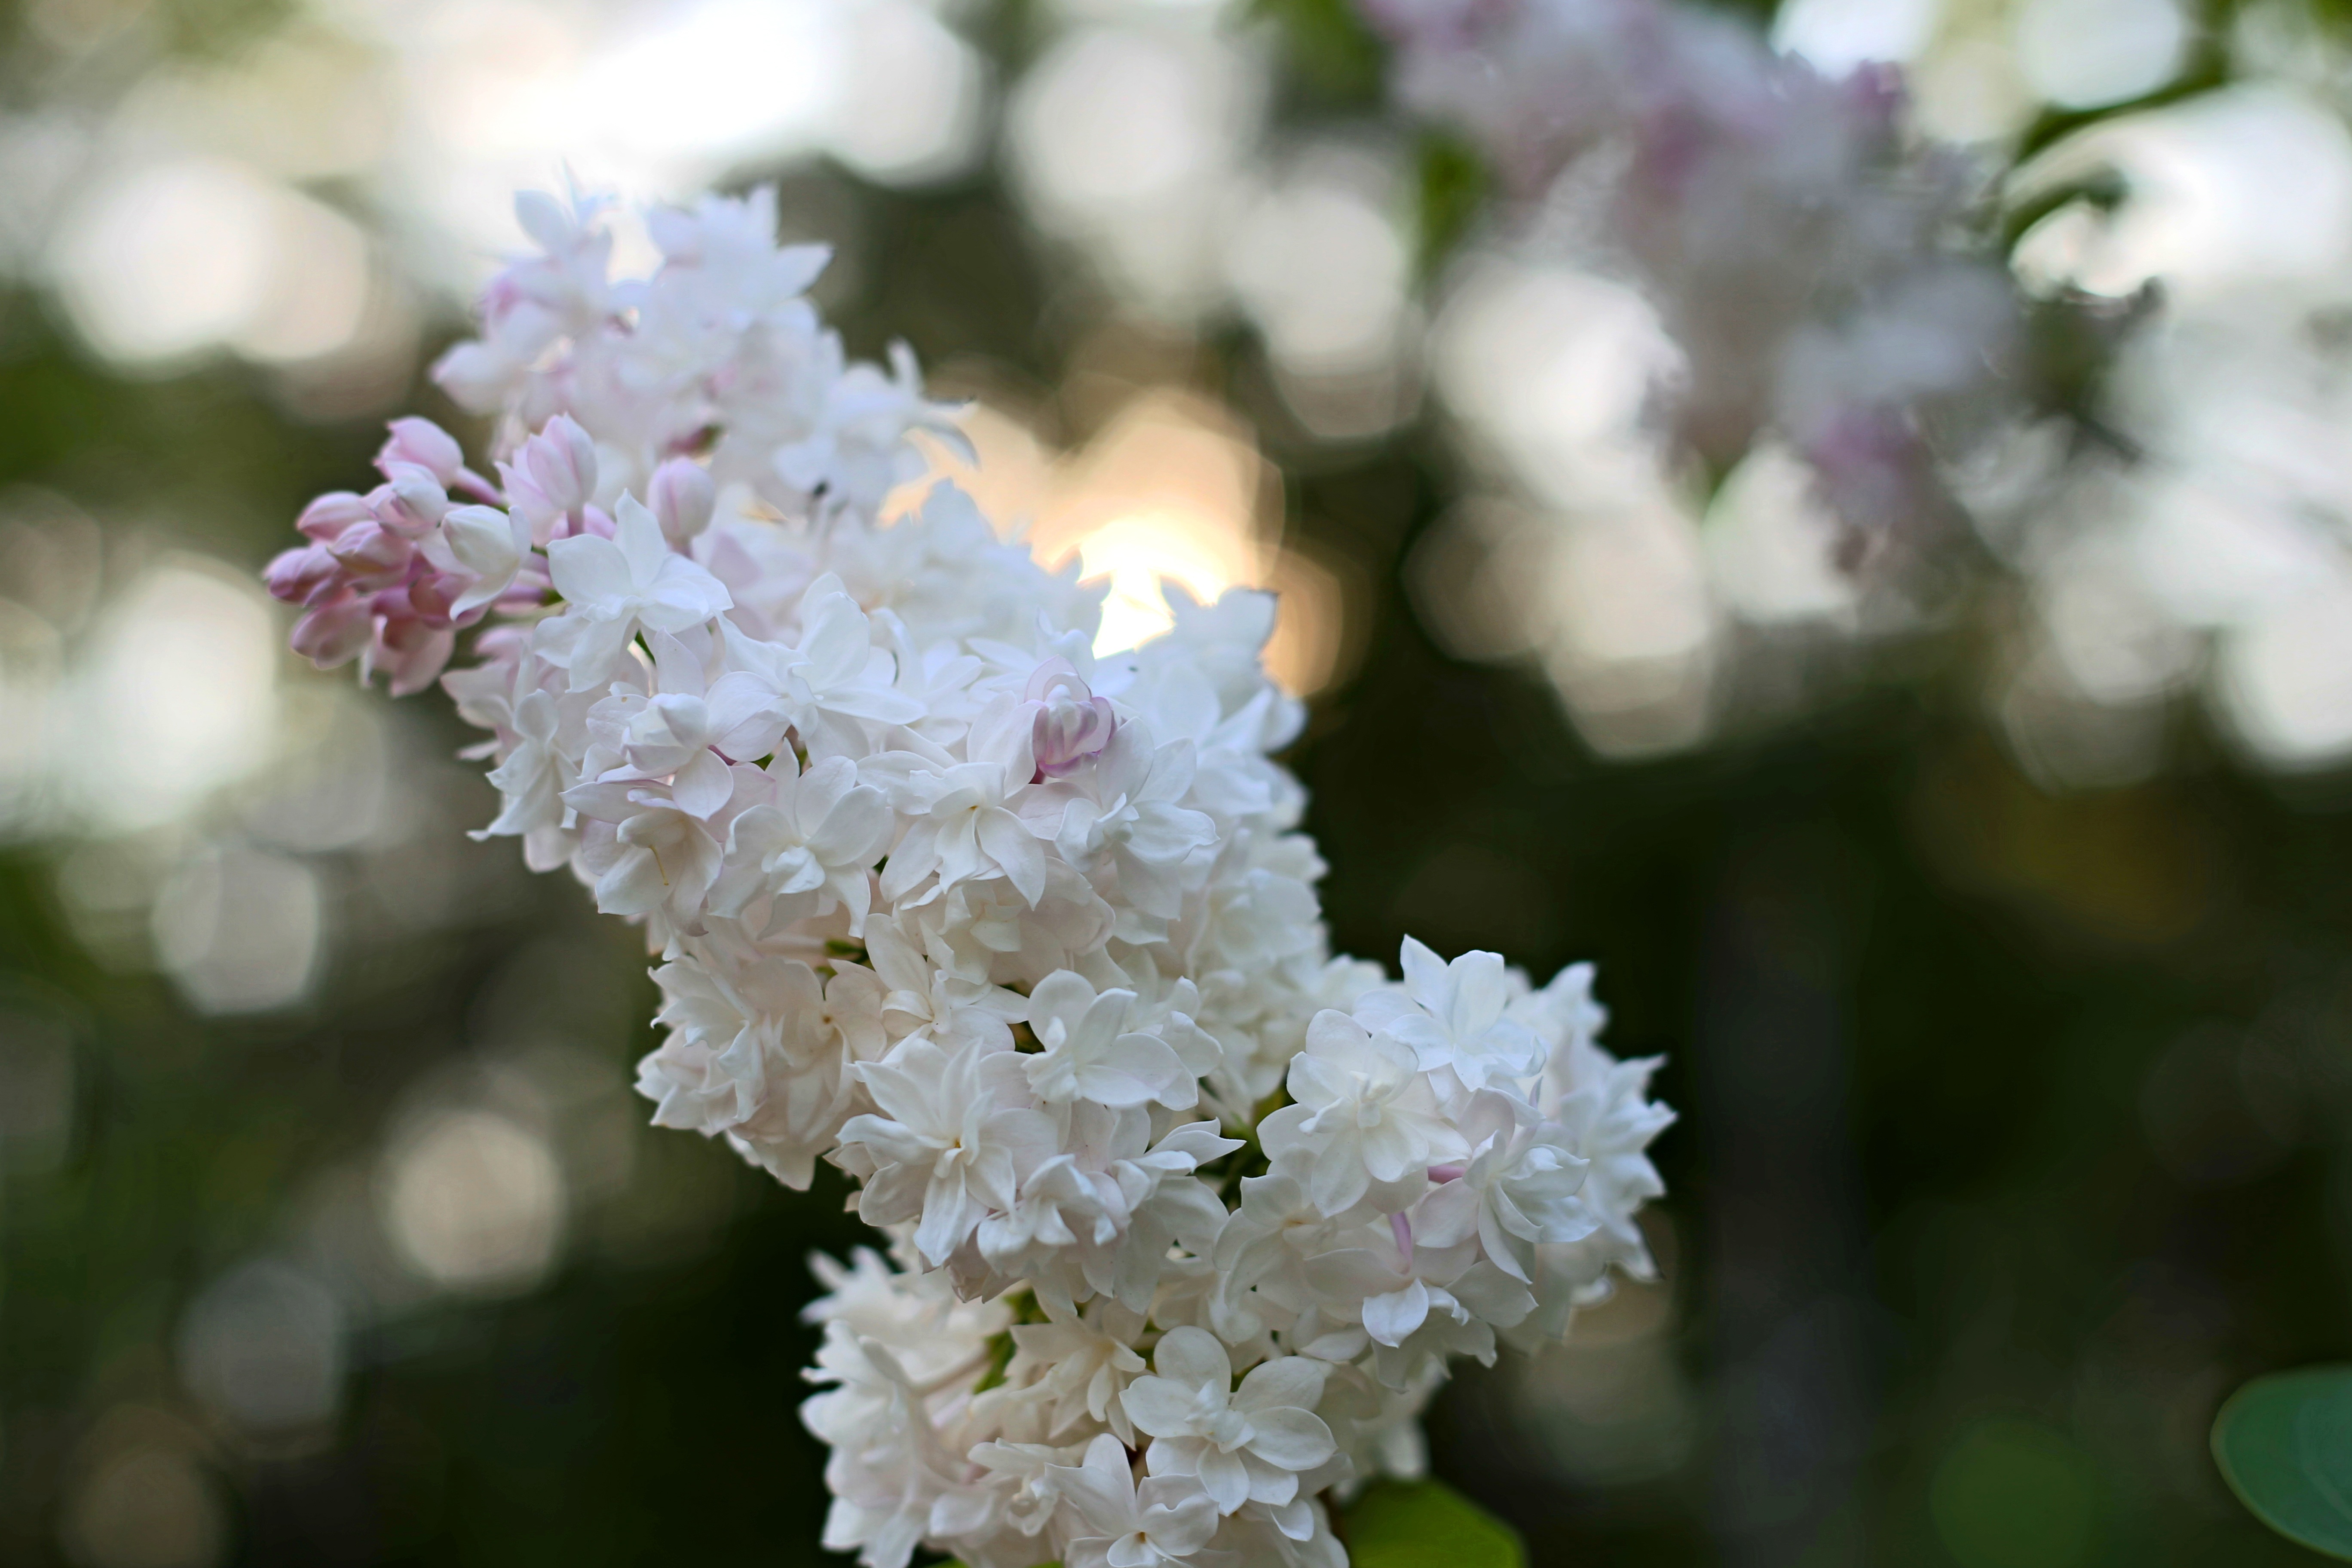
nature, branch, blossom, plant, bunch, white, flower, petal, bloom, floral, bush, spring, produce, botany, garden, flora, season, cherry blossom, shrub, lilac, macro photography, flowering plant, land plant